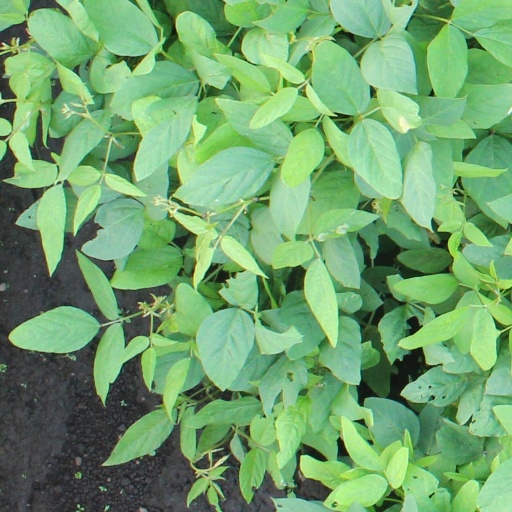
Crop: soybean